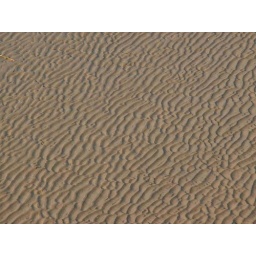
looks like rippled clouds in the sky